Konstantin Kulikov

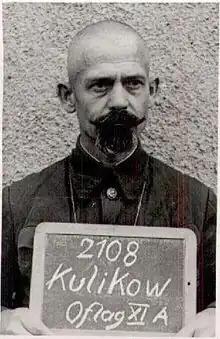
Kulikov's prisoner of war identification photograph

By 10 August, Kulikov's division was down to a strength of 6,530 officers and men from its prewar strength of 17,556. In late August, the 26th Army was forced to retreat to the left bank of the Dnieper and continued its defense south of Kiev and Zolotonosha. Kulikov's 196th and its parent army were encircled in the Kiev pocket on 15 September. The division fought on the Orzhytsia river, trying to break through the German encirclement ring and reach Lubny to unite with the Southwestern Front headquarters. Kulikov's division attempted to break through again on 21 September, and despite heavy losses was able to consolidate on the left bank of the Orzhitsa, but German artillery and mortar fire forced them to retreat again. Kulikov withdrew the remnants of the 196th towards the village of Krupoderivntsy, but 6th Rifle Corps commander Anton Lopatin demanded another attack in a different sector. Kulikov considered the remaining forces insufficient for success and went to personally report the situation to Lopatin. In his report, he explained that ordinary soldiers would not go into the attack to certain death in the face of German fire support, mentioning that the division's bayonet strength had been reduced to 1,200. Threatening with his pistol, Lopatin rejected Kulikov's reasoning and demanded continued breakthrough attempts. Returning to his division headquarters by car, Kulikov and his driver entered the German-occupied village of Sazanovka. Seeing a Soviet car, the German soldiers from the 239th Infantry Division opened fire. Kulikov abandoned his vehicle and fired back with his pistol while fleeing on foot, but was hit by a German bullet and captured.